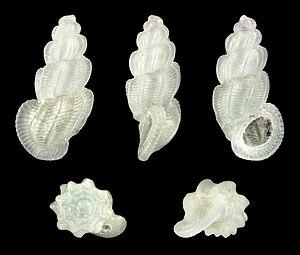
Manzonia crassa est un petit mollusque gastéropode prosobranche marin de la famille des Rissoidés.